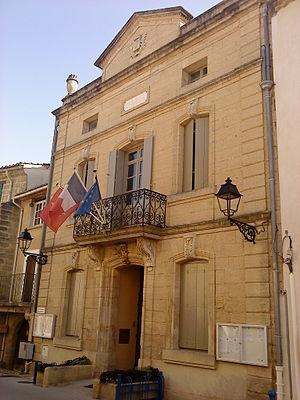
Mairie de Saint-Quentin-la-Poterie, Gard, France
Saint-Quentin-la-Poterie est une commune française située dans le département du Gard, en région Occitanie.